Farndon, Nottinghamshire

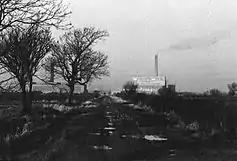
Photograph of Farndon taken in 1973 from the north end of Marsh Lane looking west showing Staythorpe power station

Farndon is a small village and civil parish in the Newark and Sherwood district of Nottinghamshire, England. It lies along the historic Fosse road on the banks of the River Trent and is 3 miles (4 km) south-west of Newark-on-Trent. The population of the civil parish as of the 2011 census was 2,405, this increased to 2,479 at the 2021 census. The A46 road previously ran through the village until the development of a new dual carriageway bypass.